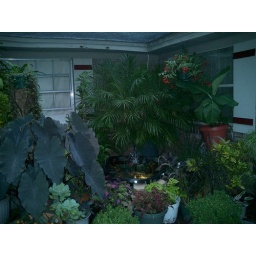
this is by my pond i have lots of nice fish in here including to red belly paco